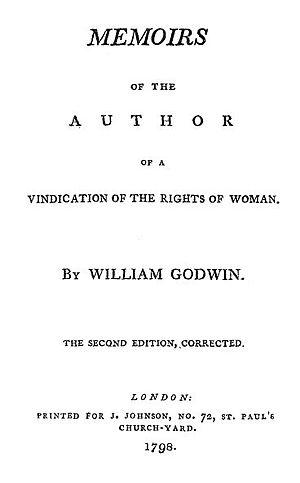
Mary Wollstonecraft [ˈmɛəɹi ˈwʊlstənkrɑːft], née le 27 avril 1759 à Spitalfields, un quartier du Grand Londres, et morte le 10 septembre 1797 à Londres, est une maîtresse d'école, femme de lettres, philosophe et féministe anglaise.
Memoirs of the Author of A Vindication of the Rights of Woman est la biographie, par William Godwin, de sa femme Mary Wollstonecraft, auteur de l'essai A Vindication of the Rights of Woman.